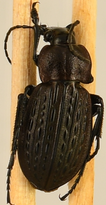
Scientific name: Carabus maeander maeander
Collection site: Chase Lake National Wildlife Refuge NEON (WOOD), plot WOOD_028